Elliptic cylindrical coordinates

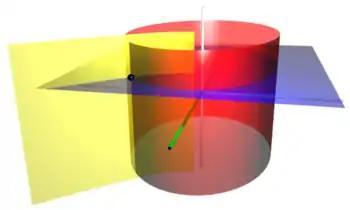
Coordinate surfaces of elliptic cylindrical coordinates. The yellow sheet is the prism of a half-hyperbola corresponding to ν=-45°, whereas the red tube is an elliptical prism corresponding to μ=1. The blue sheet corresponds to "z"=1. The three surfaces intersect at the point P (shown as a black sphere) with Cartesian coordinates roughly (2.182, −1.661, 1.0). The foci of the ellipse and hyperbola lie at "x" = ±2.0.

Elliptic cylindrical coordinates are a three-dimensional orthogonal coordinate system that results from projecting the two-dimensional elliptic coordinate system in the